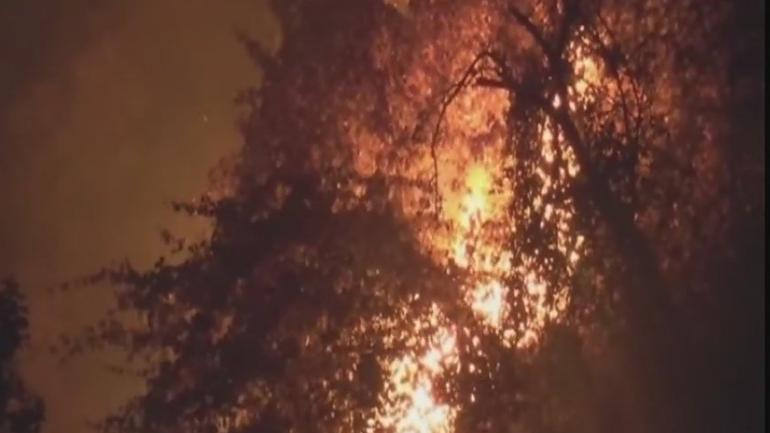
Fire: yes
Smoke: no